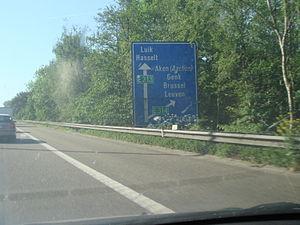
Autoroute E313 au niveau de l'échangeur de Lummen
L'autoroute belge A13 est une autoroute reliant Anvers à Liège. Elle traverse du nord au sud la Campine puis la Hesbaye et passe à proximité notamment des villes de Herentals, Geel, Hasselt et Tongres. Elle longe le canal Albert sur la majorité de sa longueur.
La route européenne 313 est une autoroute reliant Anvers à Liège. Cette autoroute longe le canal Albert sur la majorité de sa longueur. Elle est entièrement confondue avec l'autoroute belge A13.